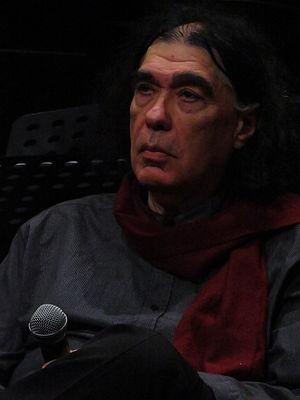
Iancu Dumitrescu est un compositeur de musique spectrale.